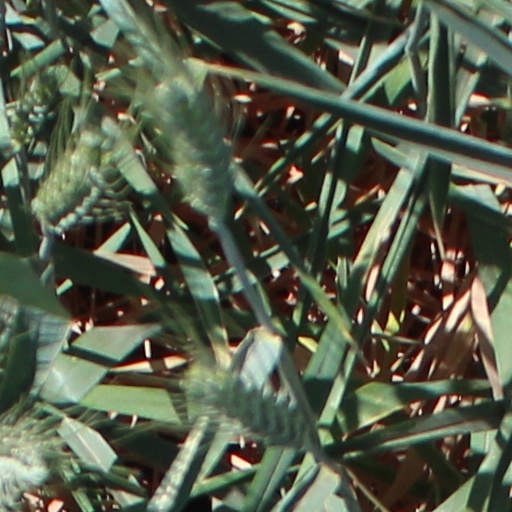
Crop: wheat